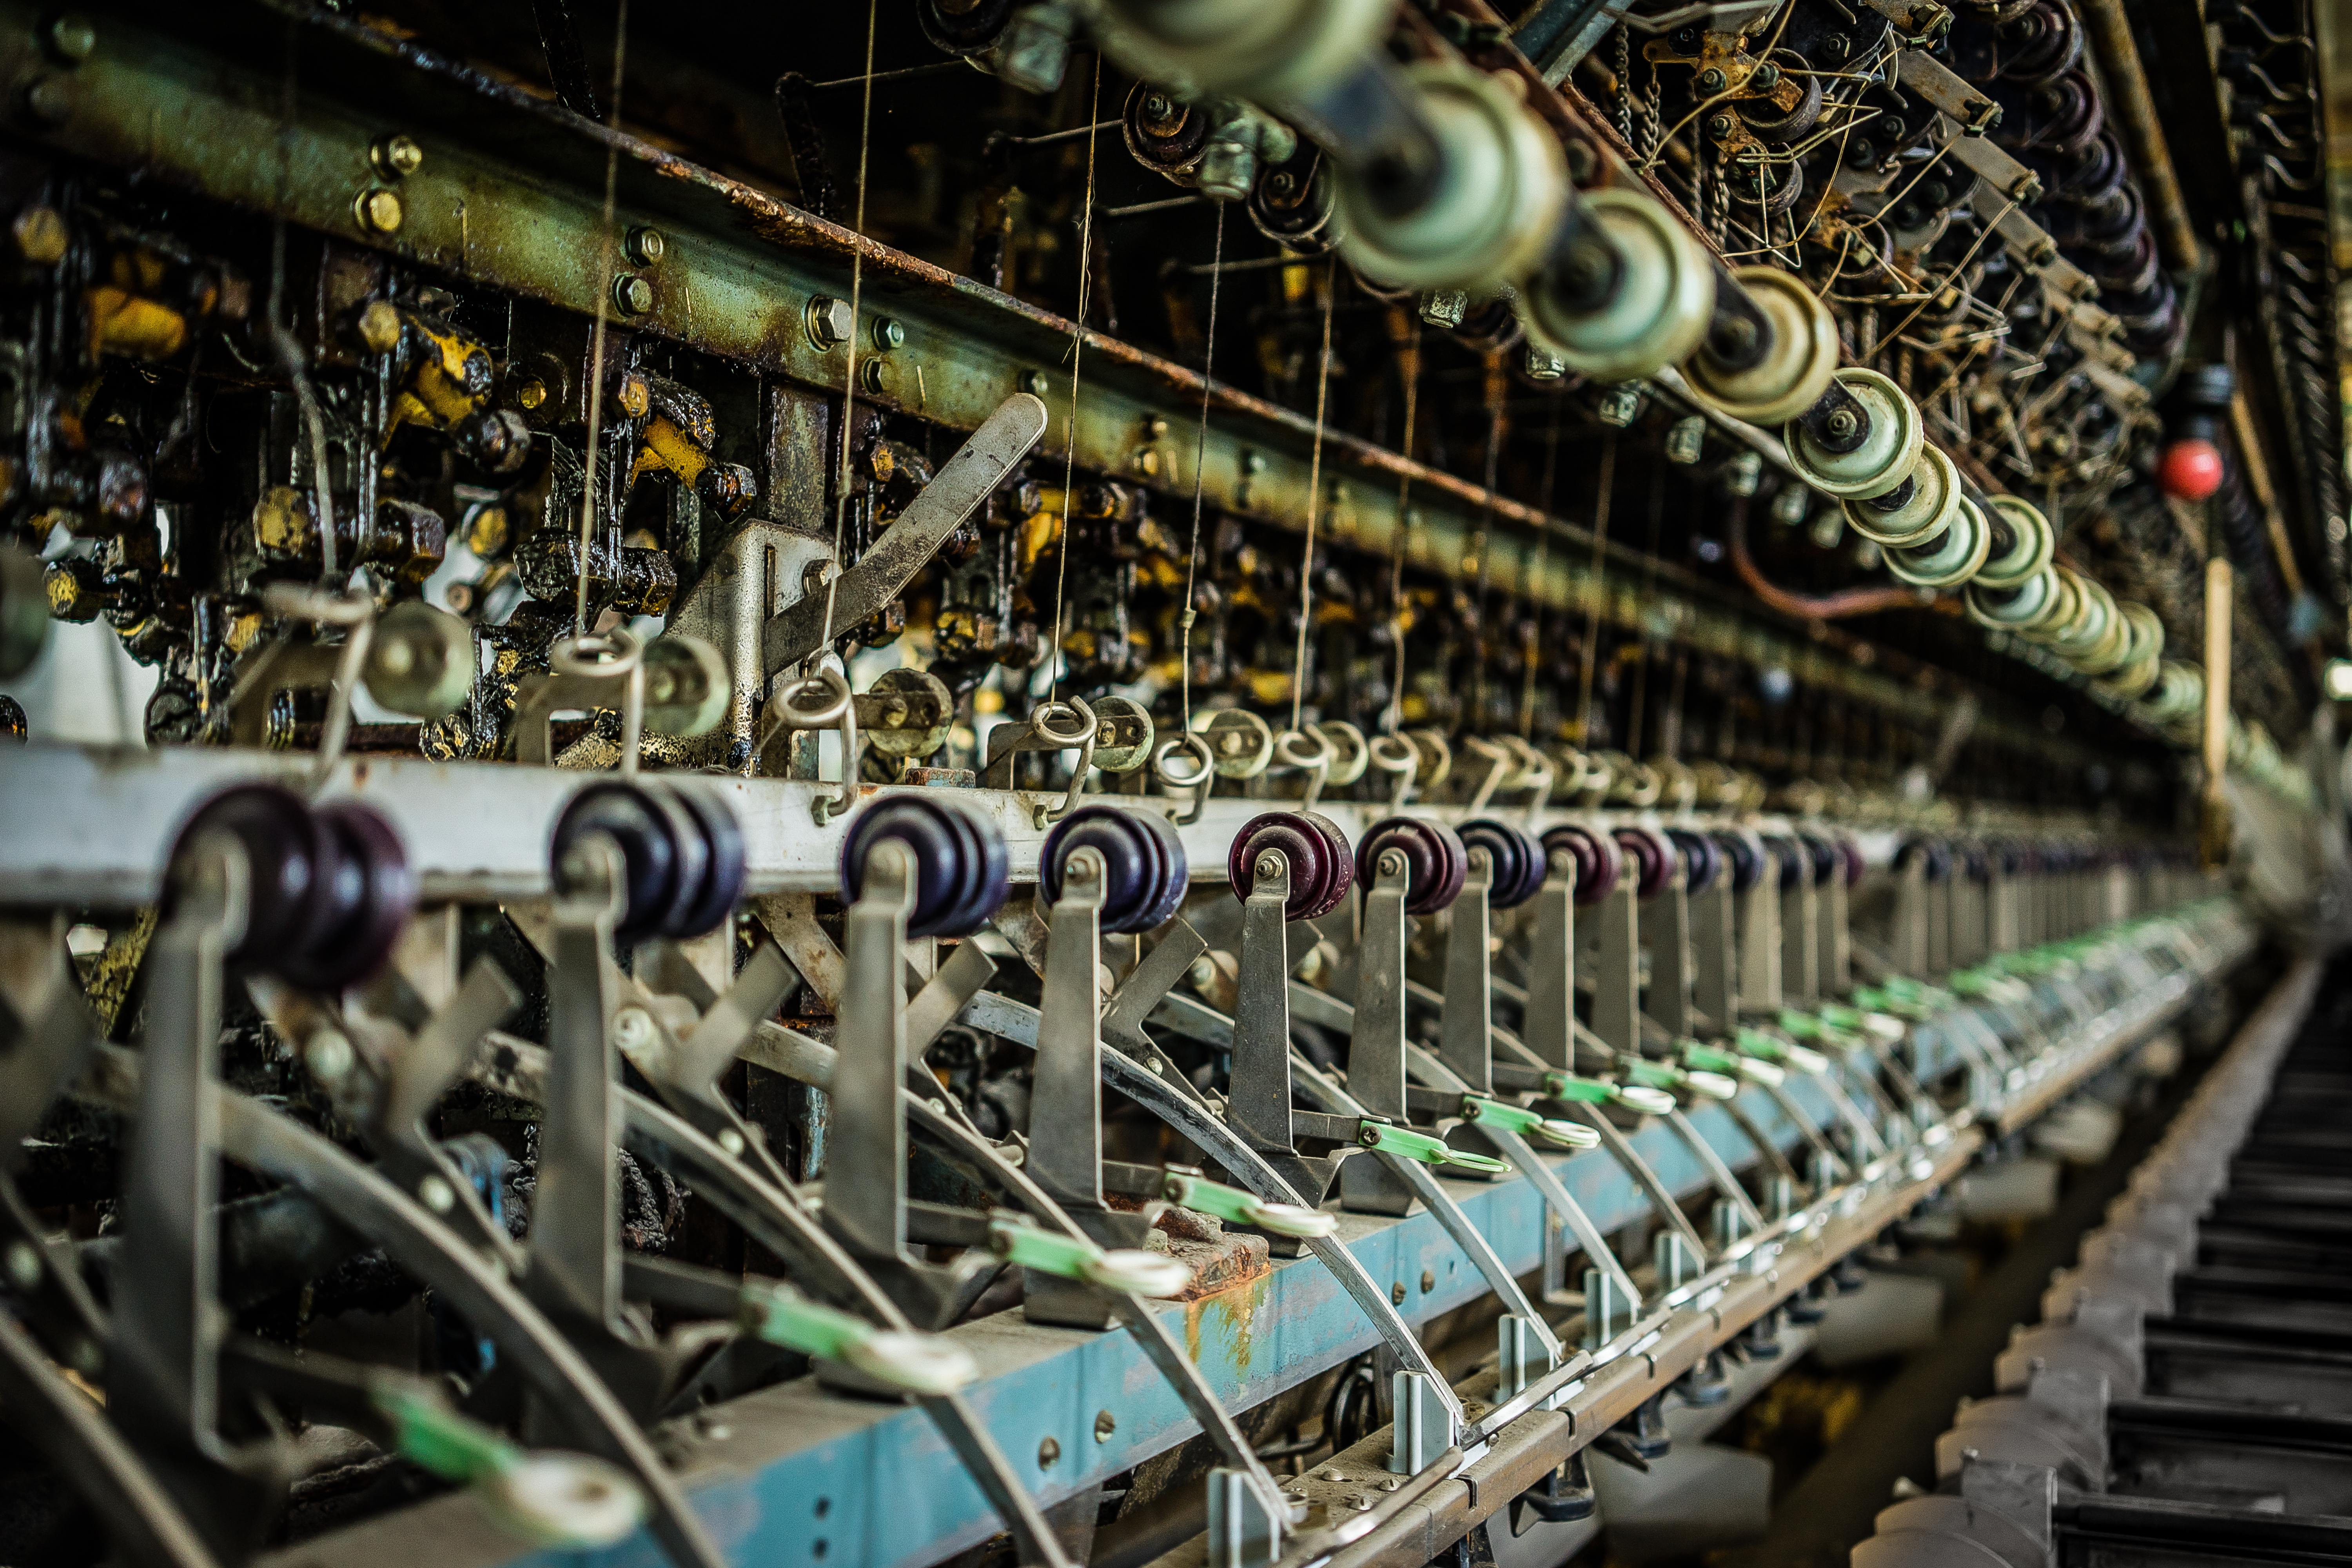
structure, factory, industry, room, japan, manufacturing, 35mm, worldheritagesite, tomioka, ilce7m2, worldheritage, fe35mmf28za, tomiokasilkmill, silkreelingmachine, mass production, sport venue